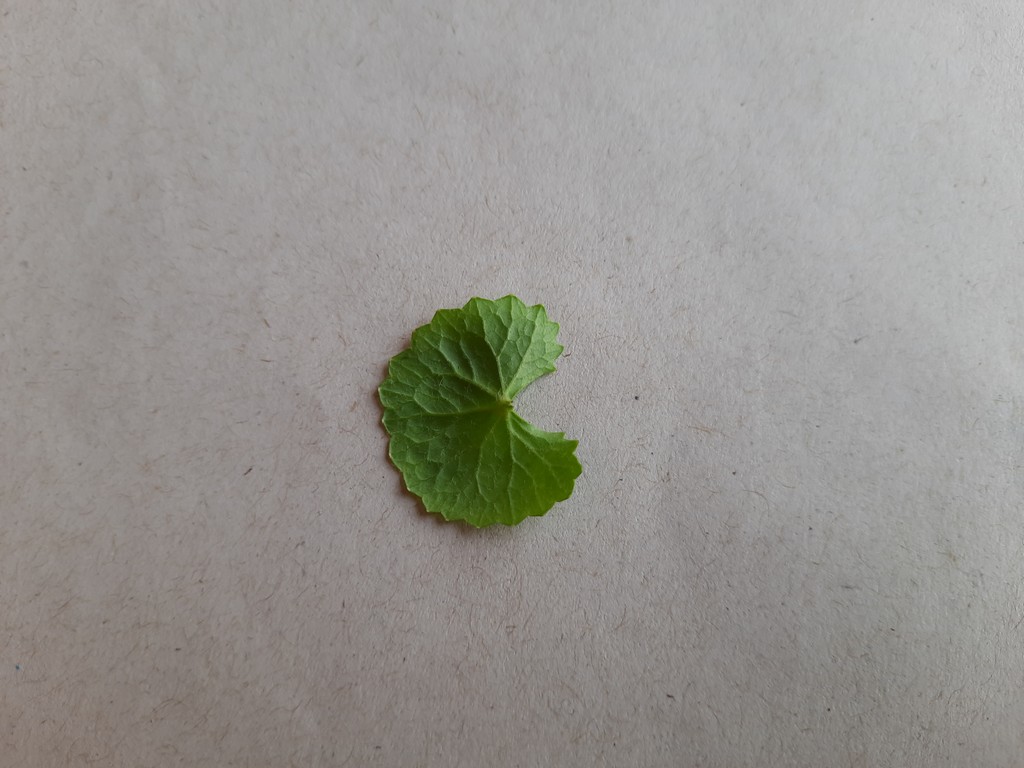
Label: Healthy